William Lamb (sculptor)

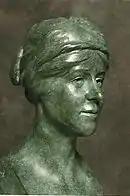
Lena Gaudie 1921.

William Lamb was born on 1 June 1893 in Montrose, Scotland. He was educated in the town and apprenticed into the family firm of monumental masons. His childhood was overshadowed by the alcoholism of his father. At an early age he became interested in art and attended evening classes at Montrose Academy. He completed his apprenticeship in his craft, and then moved to Aberdeen to work and to attend Gray's School of Art (now part of Robert Gordon's University). He volunteered in 1915 and served in the Queen's Own Cameron Highlanders. Lamb was wounded three times and the third wound, in August 1917 at the Battle of Passchendaele, was a severe one, crippling his dominant right hand and arm. He convalesced in Montrose, and then in Edinburgh, where he received medical attention and attended Edinburgh College of Art. He learned to draw, paint, engrave and model with his left hand.